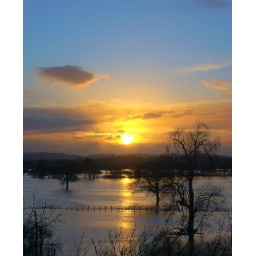
A flooded field beside the river Severn.